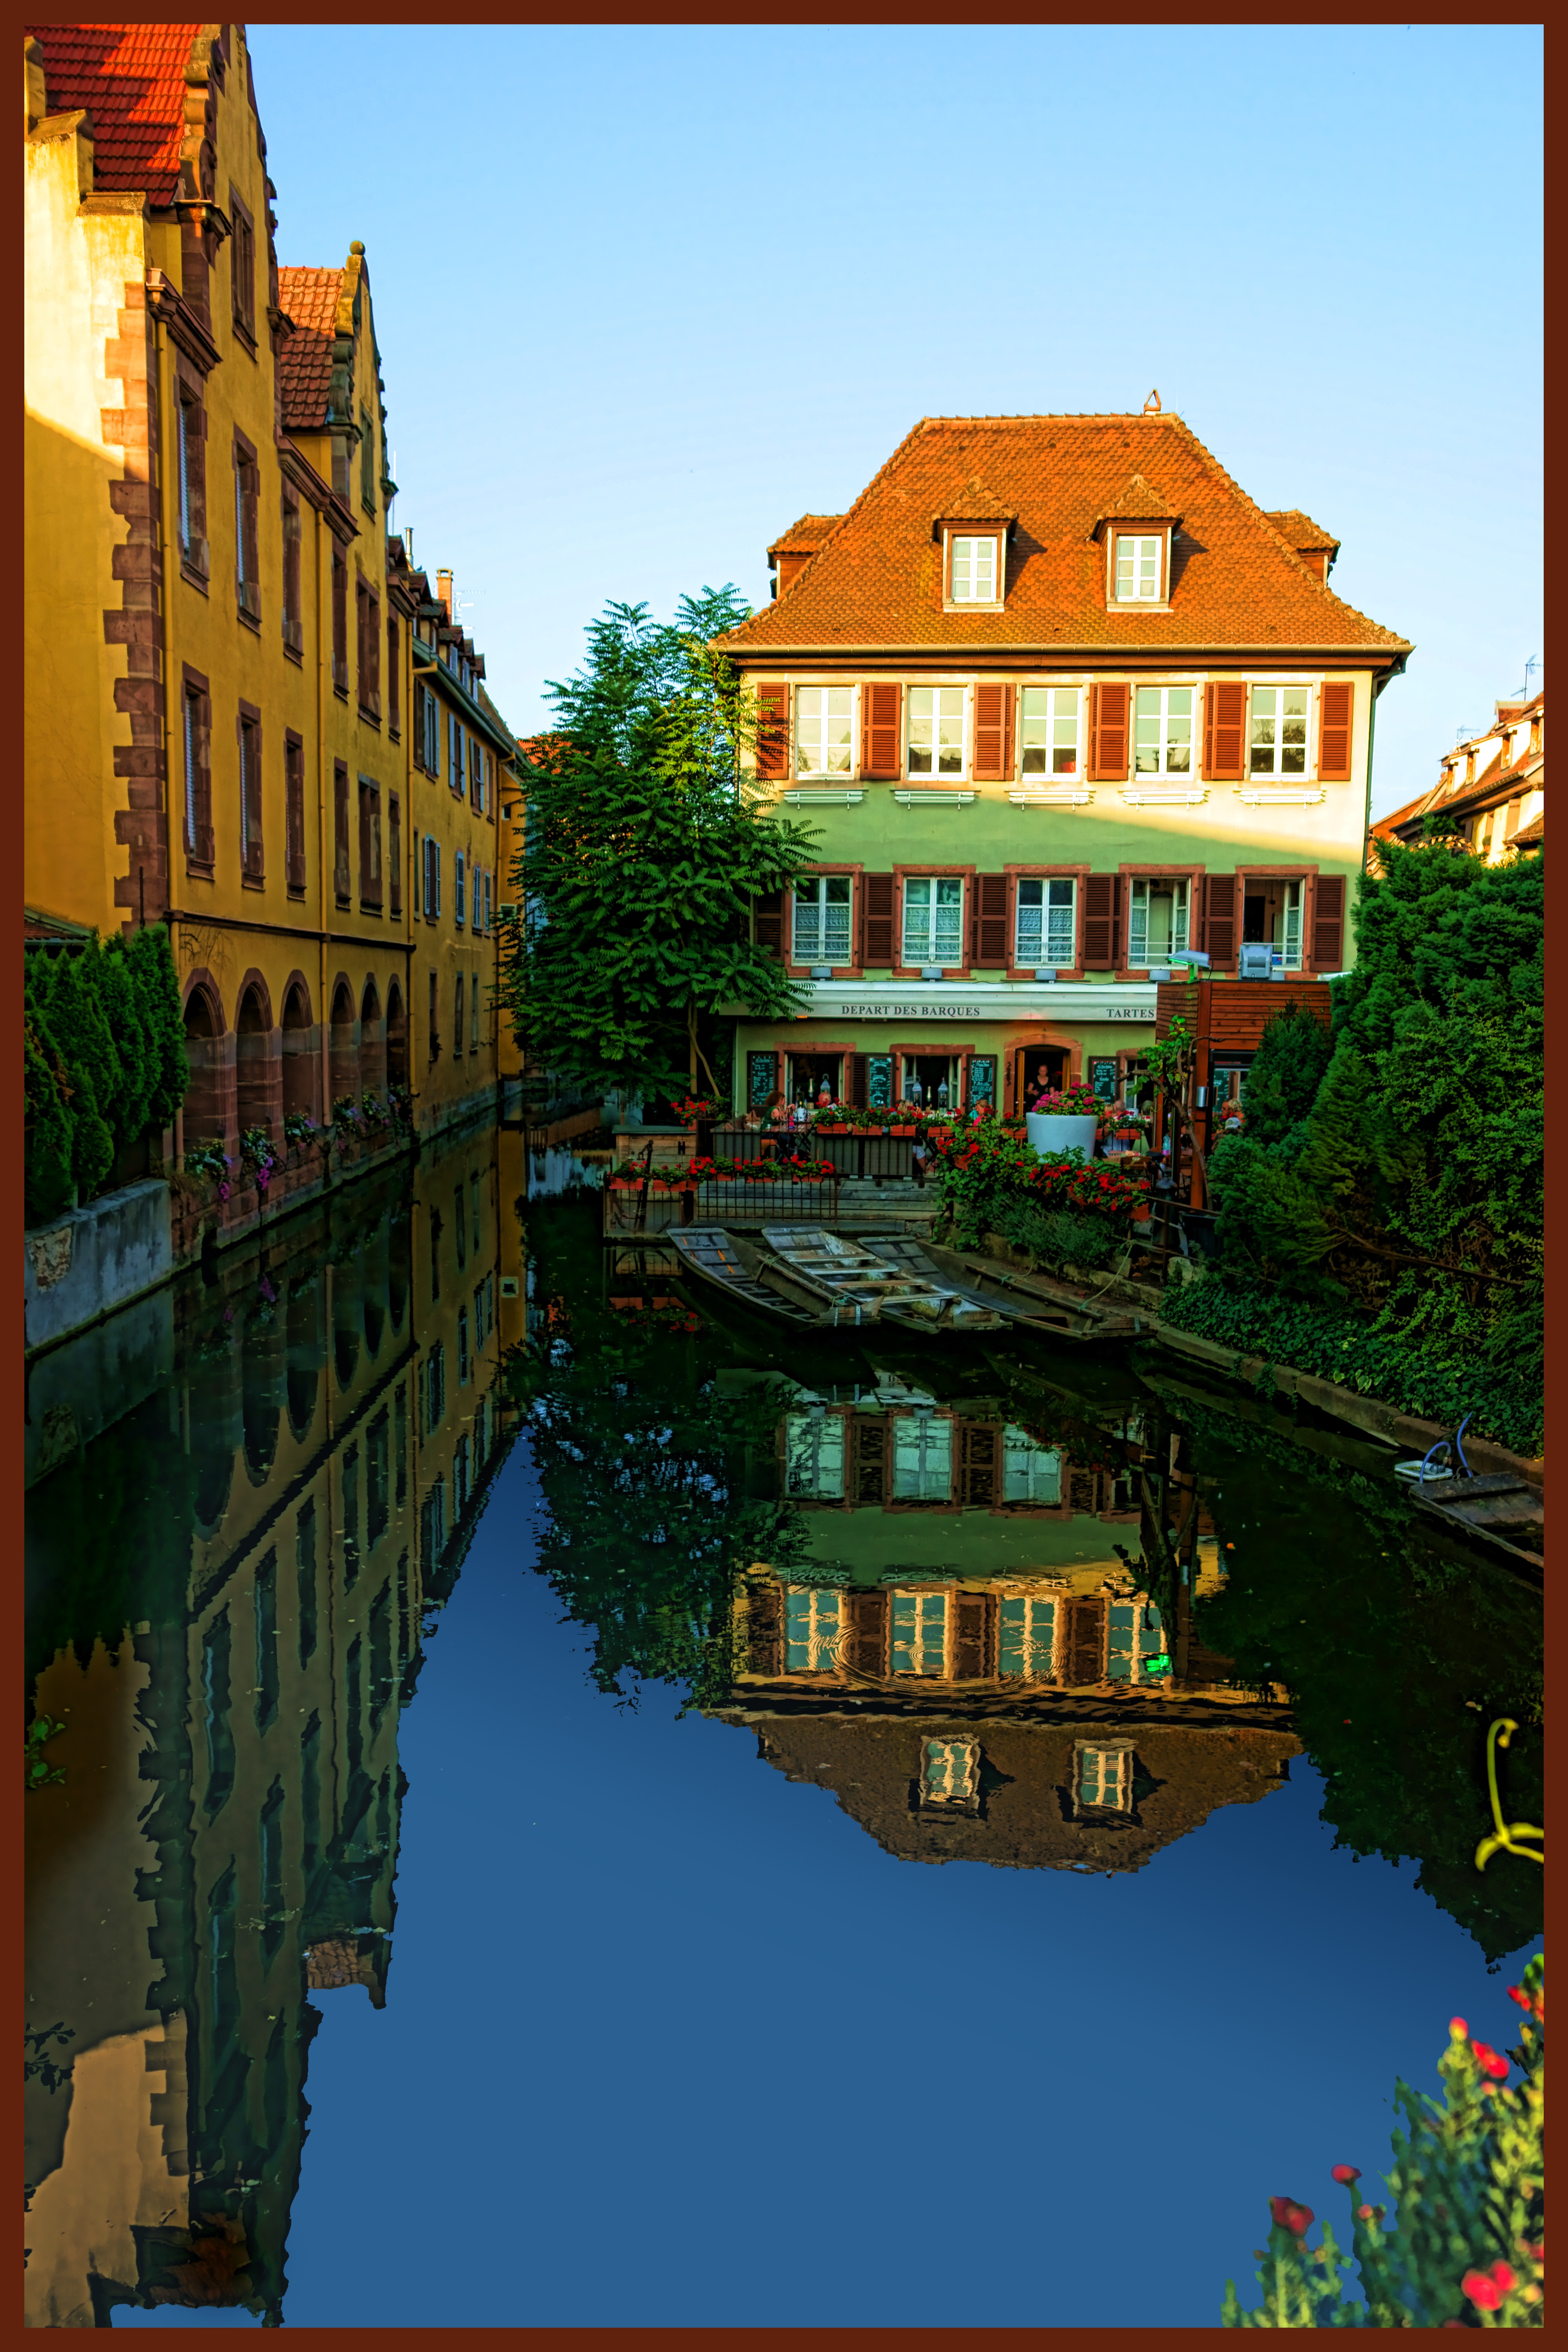
architecture, structure, house, town, building, old, city, canal, cityscape, france, landmark, tourism, waterway, design, estate, colmar, aged, architecture design